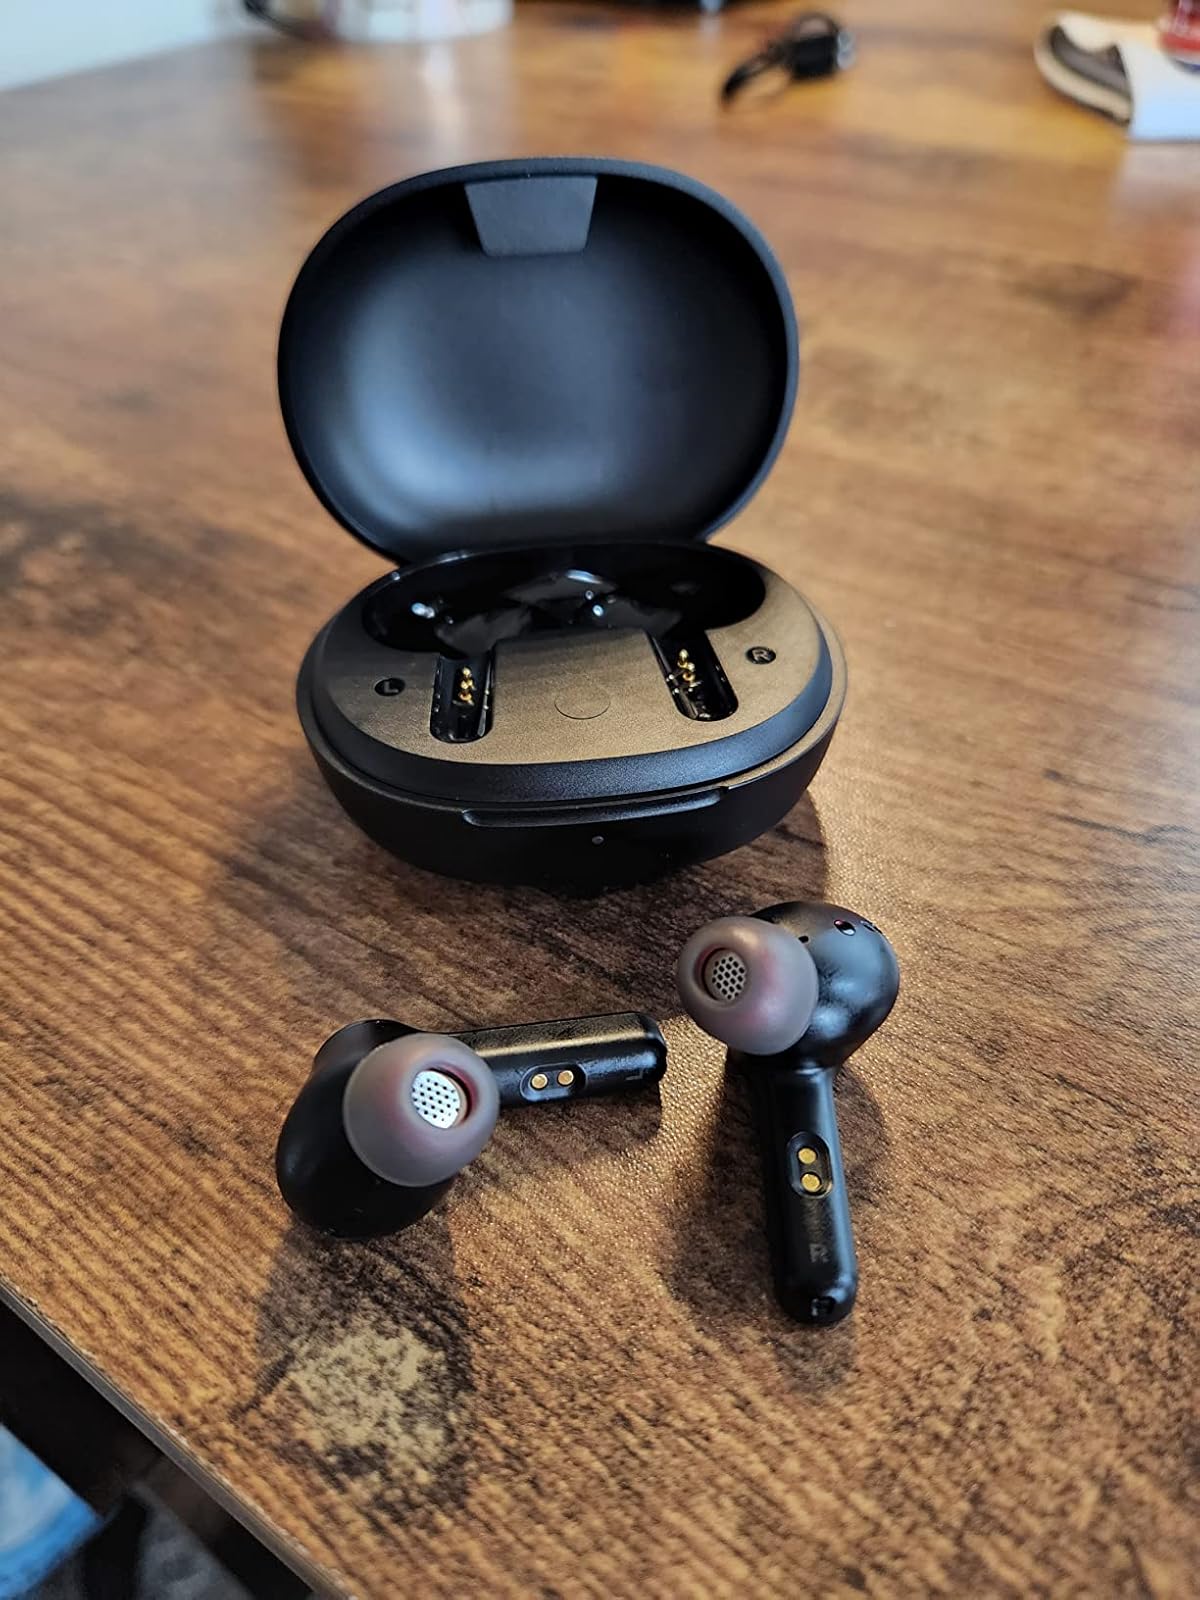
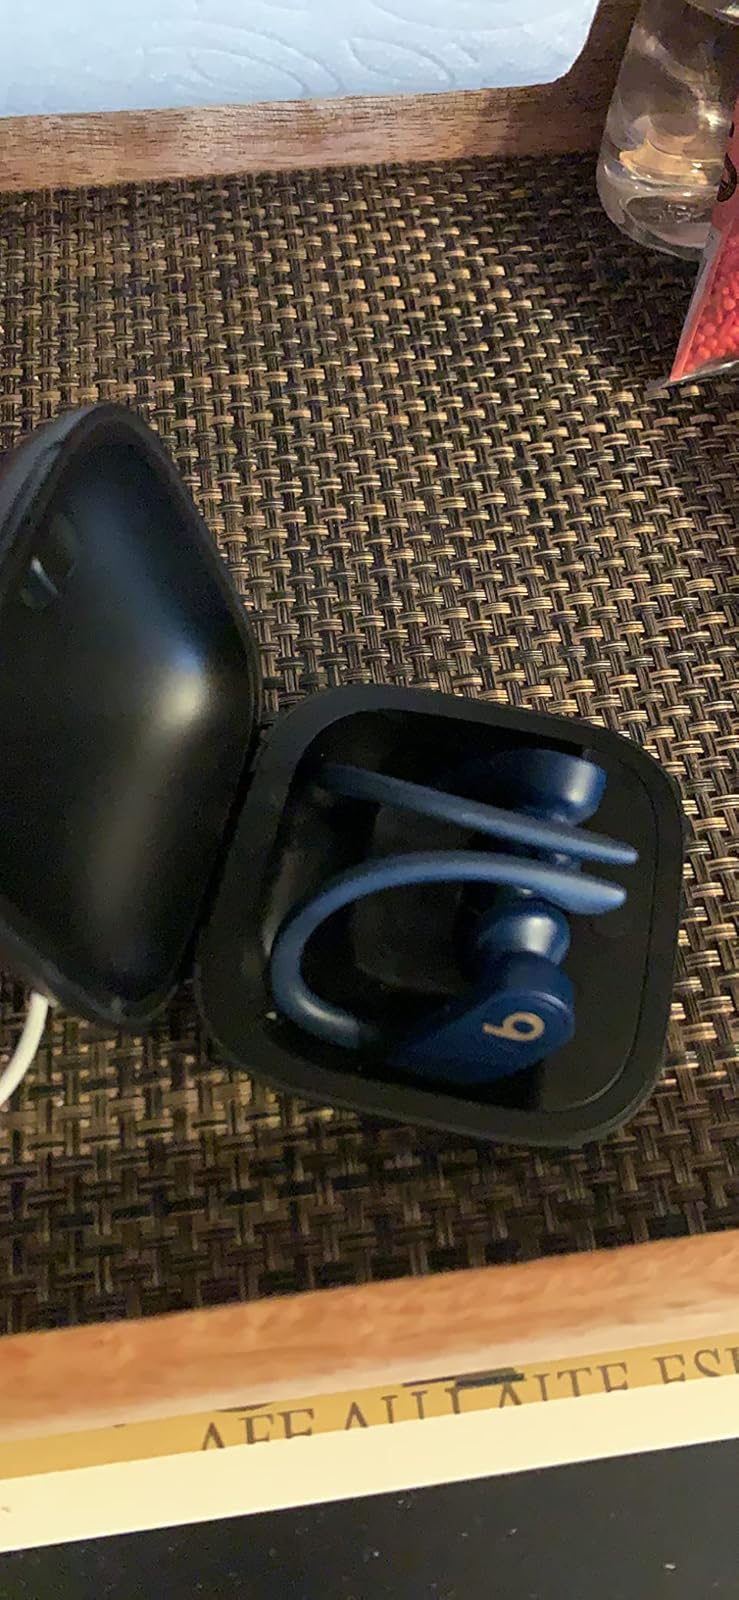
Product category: earbuds
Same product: no